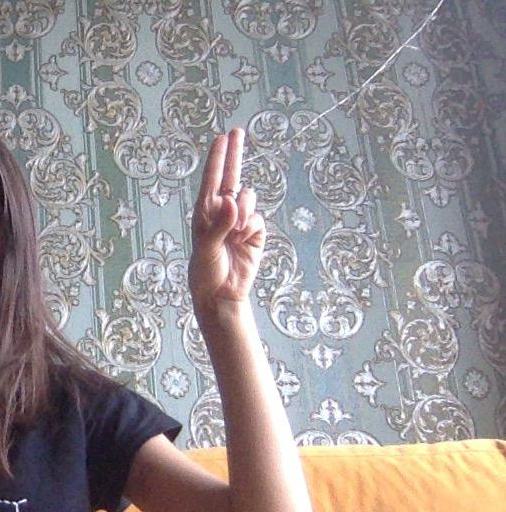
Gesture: two_up